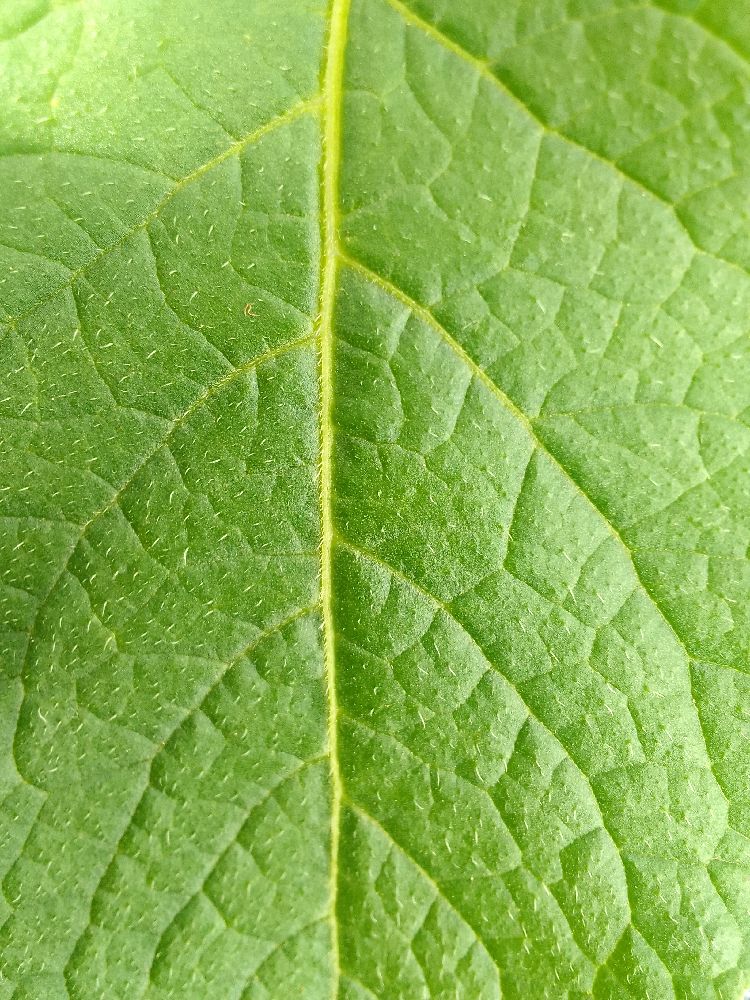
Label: Healthy